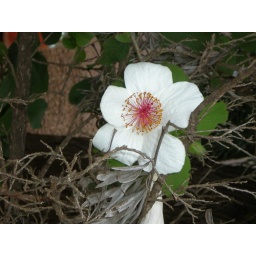
I say a tree full of these flowers as we were walking back from the Waimea Canyon over look.